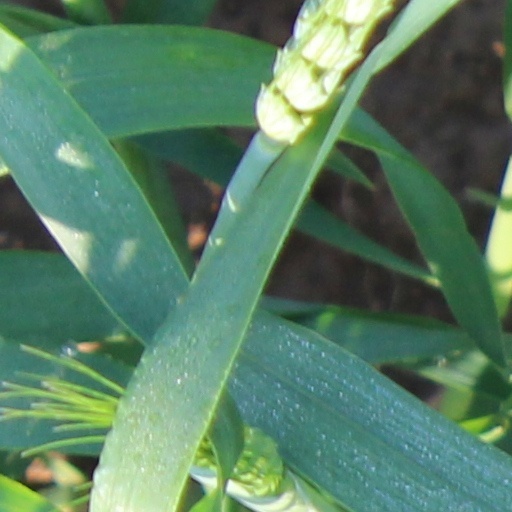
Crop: wheat